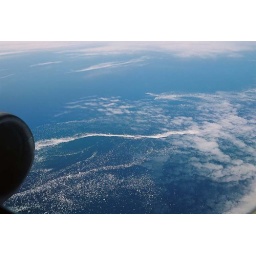
Icebergs in the ocean surrounding Svlabard, taken from the window of an airplane. The object on the left is a jet-engine.